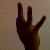
The image shows a hand gesture representing the number 9 in Indian Sign Language.